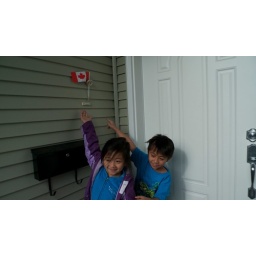
Knocking the door at my sister's house in Surrey, BC.